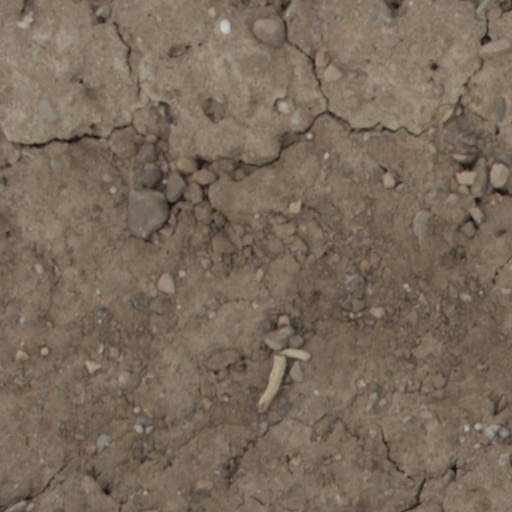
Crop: wheat